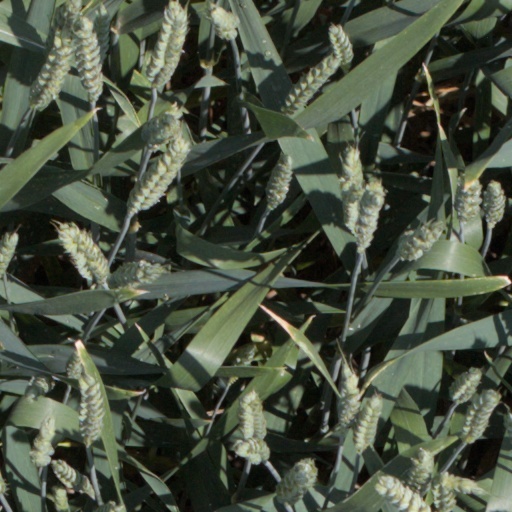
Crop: wheat